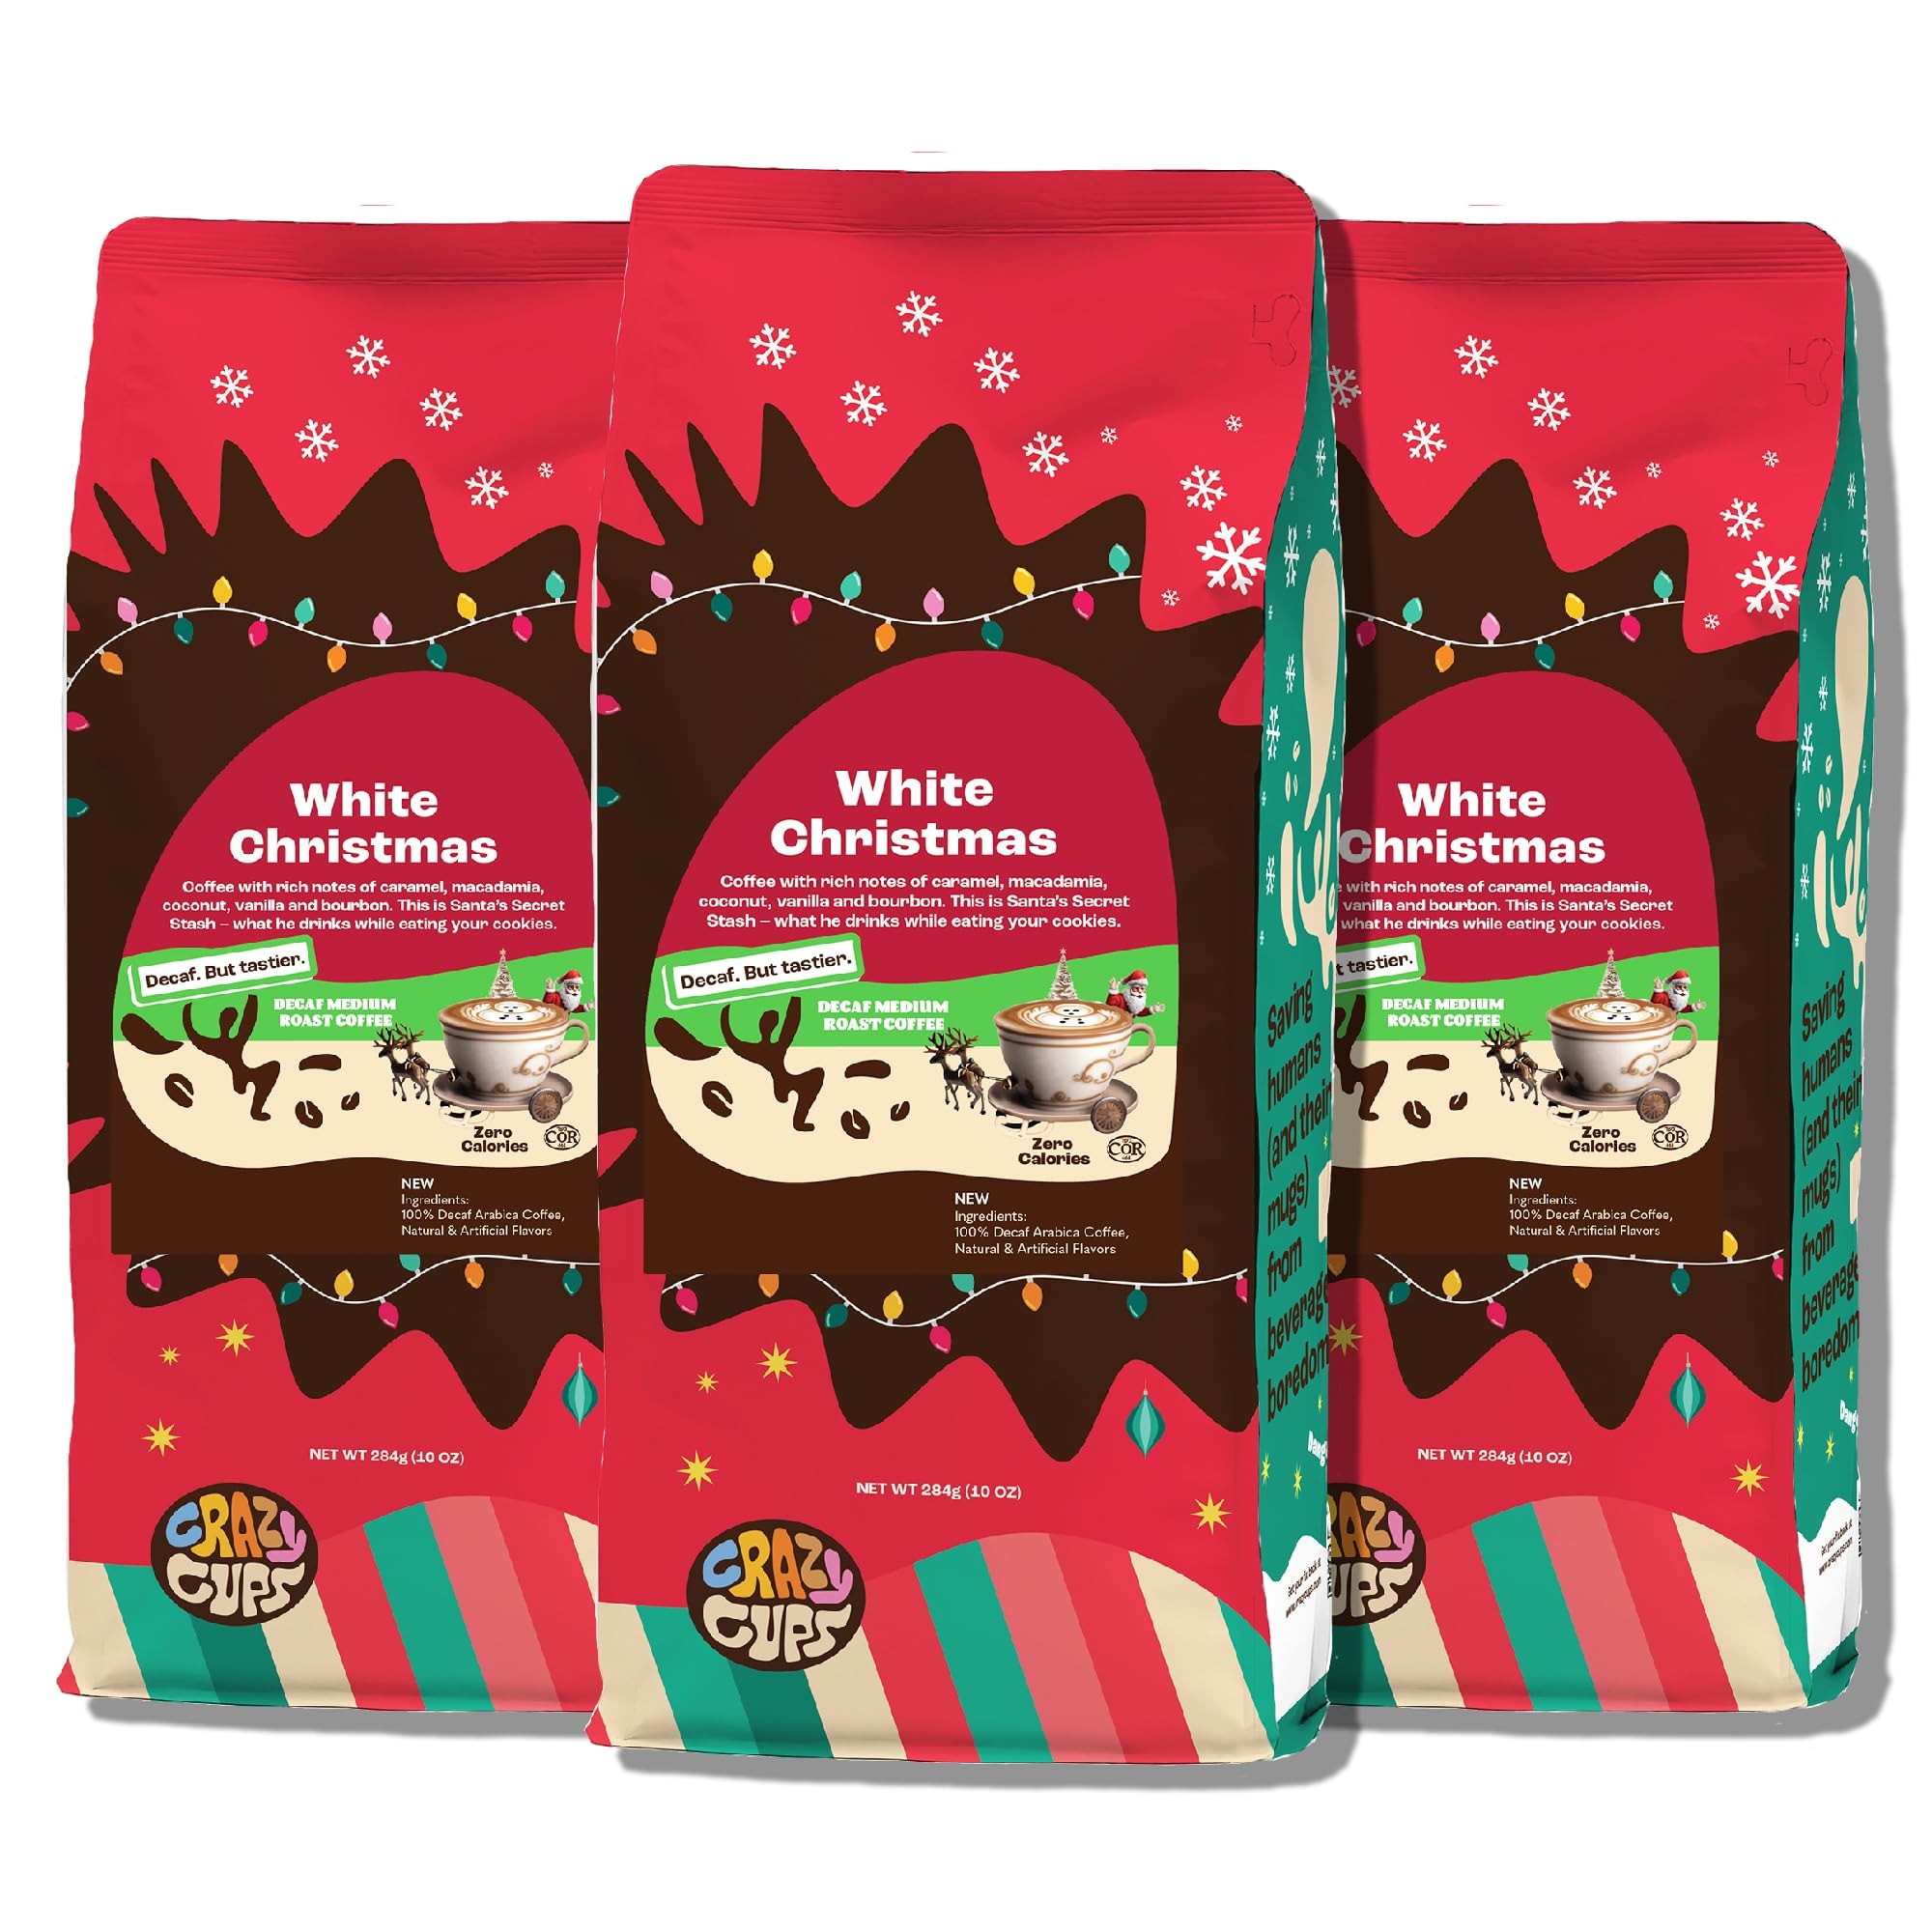
Item Name: Crazy Cups DECaf White Christmas 3 X 10 Oz
Bullet Point 1: DECAF WHITE CHRISTMAS: Immerse in the magic of a frosty winter morning with our Decaf White Christmas coffee. Perfect for those who want to enjoy the holiday season's delights without the caffeine, this brew is a heartwarming treat.
Bullet Point 2: DELICIOUS FLAVORED GROUND COFFEE: Stock up on flavored fresh ground coffees that deliver the intense taste you’ve been looking for. Crazy Cups produces some of the tastiest, most innovative flavored coffees available today
Bullet Point 3: NATURALLY FLAVORED WITHOUT ALLERGENS: Crazy Cups artisan roasted specialty coffee uses all natural flavors and no added sugar to deliver rich coffee taste and surprisingly bold flavors with each and every cup.
Bullet Point 4: A HEALTHY CHOICE: All Crazy Cups flavored ground coffees are calorie-free, gluten free, lactose free, non-dairy, sugar free, nut-free, vegan, kosher pareve, and do not contain any artificial sweeteners
Bullet Point 5: JOIN THE FLAVOR NATION: If you’re passionate about flavors, we invite you to join our Flavor Nation today and explore our more than 50 different flavors of Crazy Cups coffees, decafs, teas, ciders, and hot chocolates for K Cup brewers as well!
Value: 36.48
Unit: Ounce

Price: 27.49